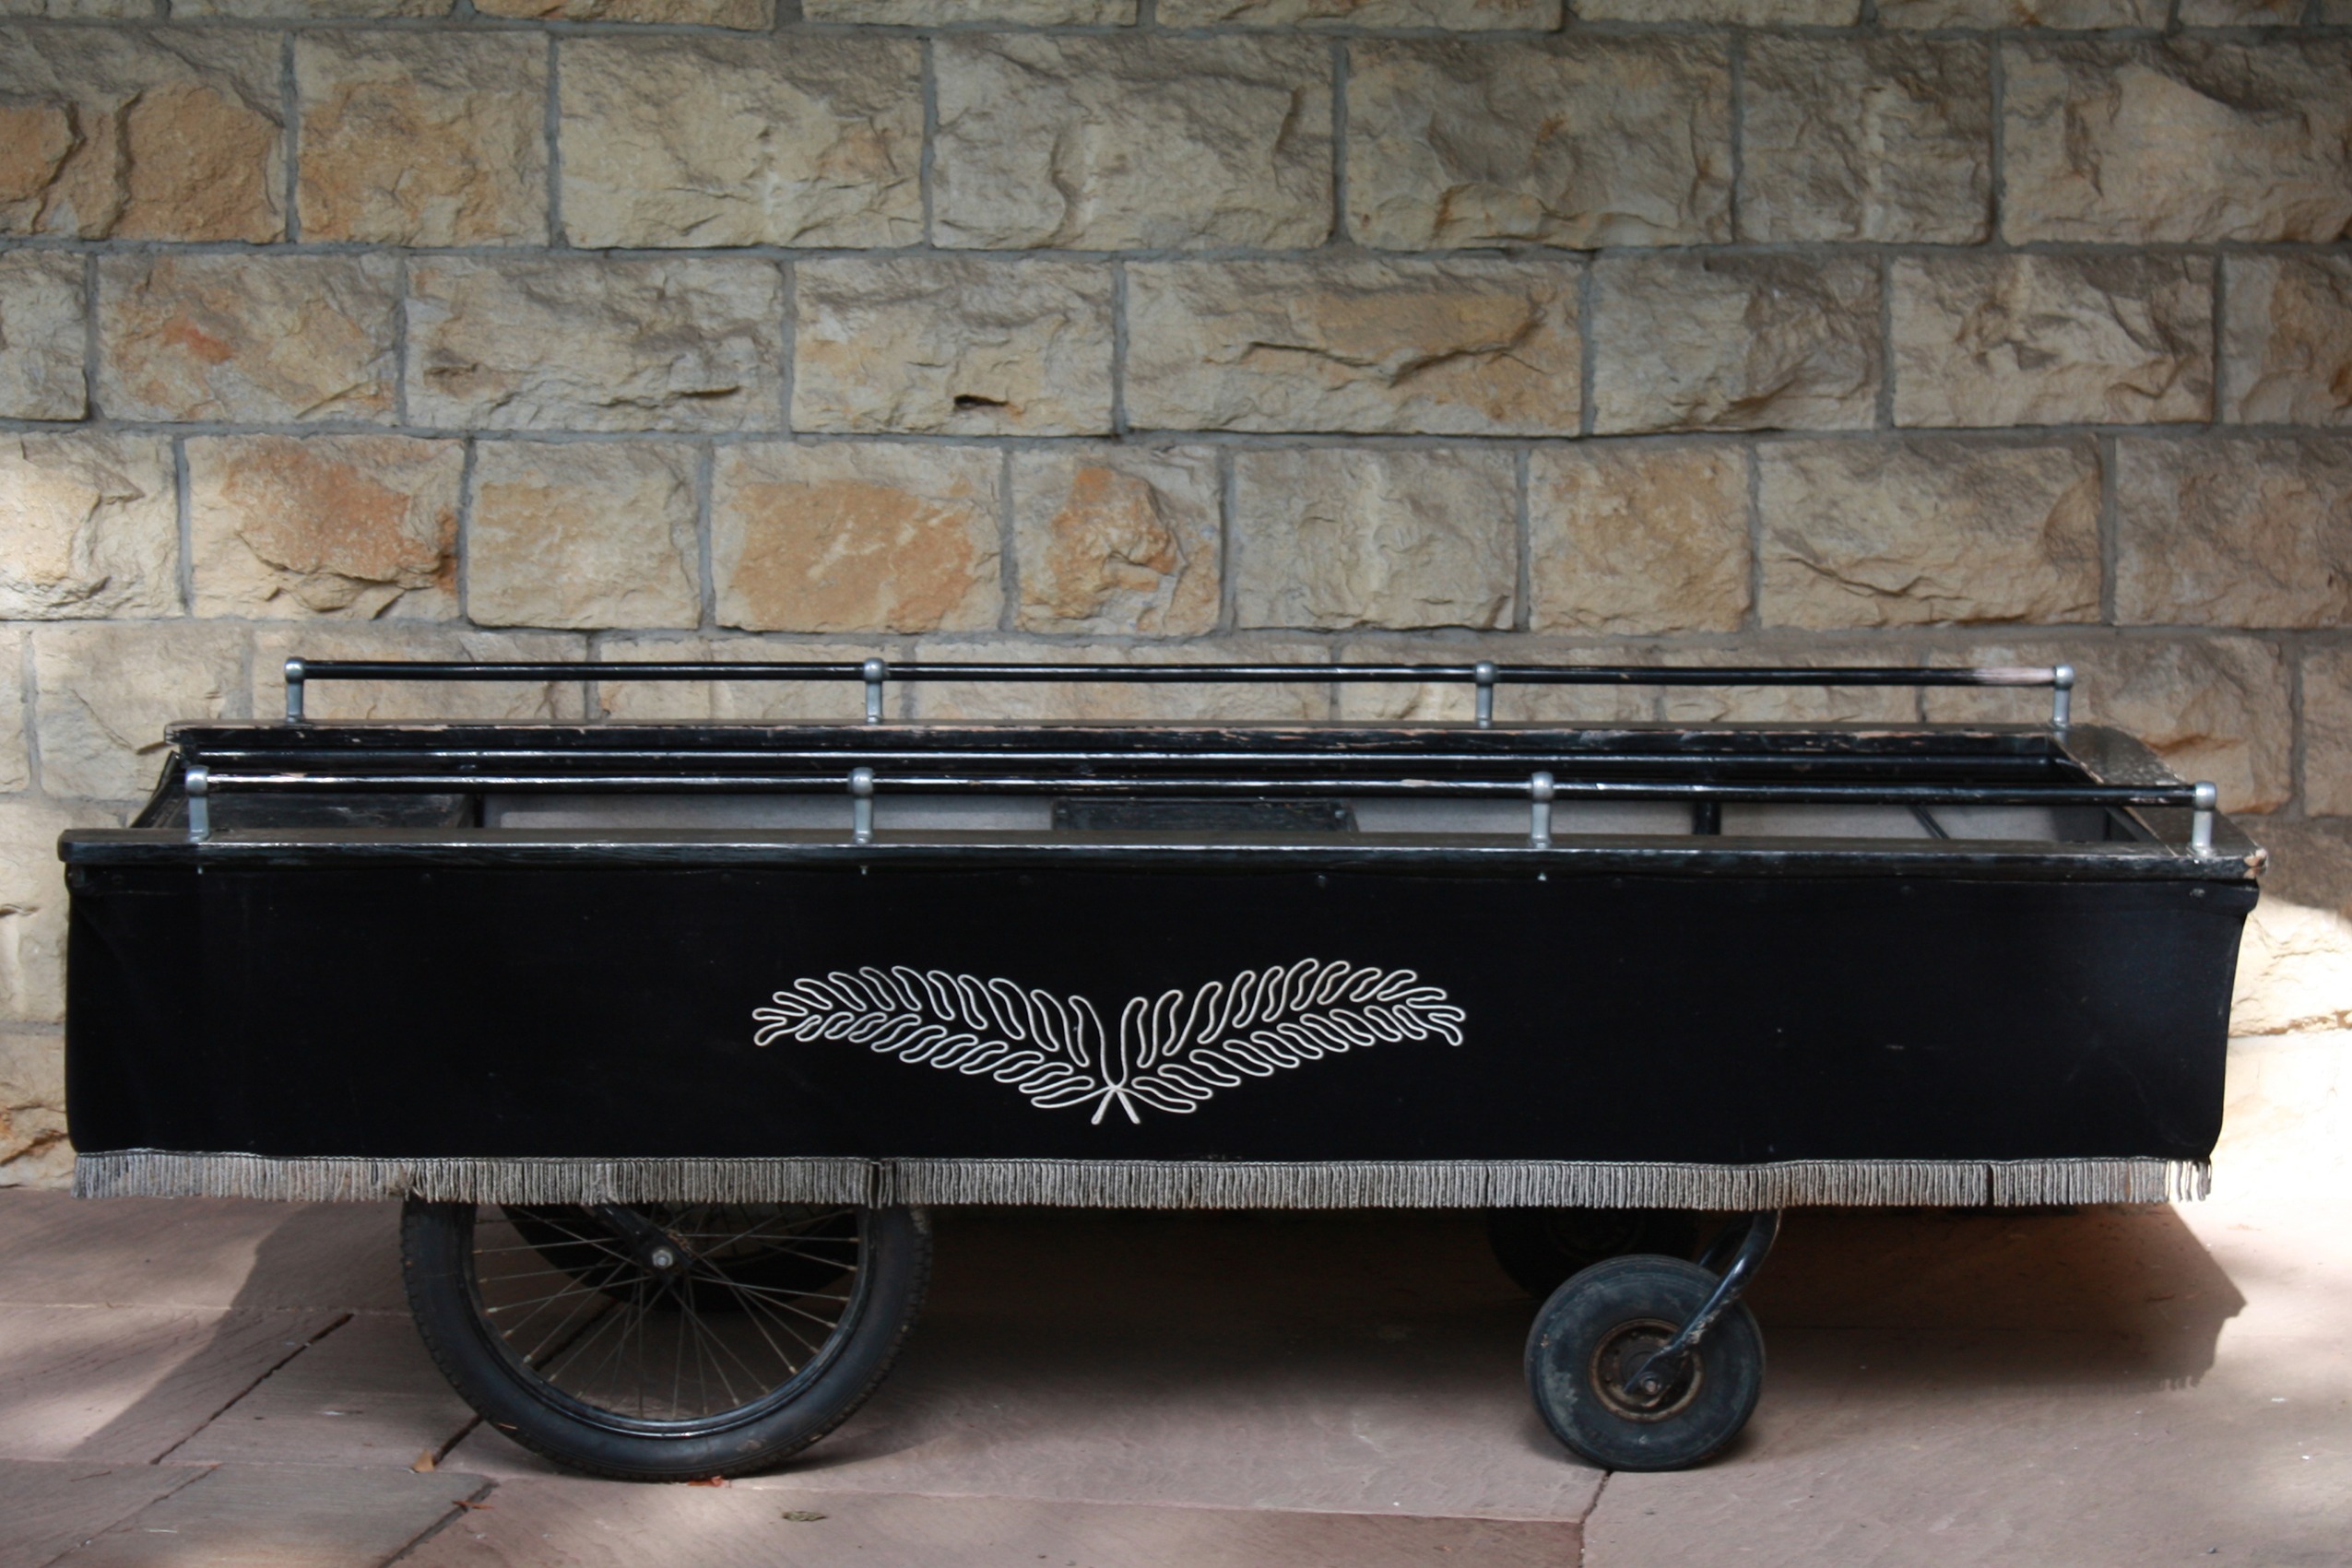
wing, cart, transport, vehicle, piano, frame, musical instrument, bumper, wheels, dare, mourning, funeral, resting place, coffin, hearse, stretcher, barbecue grill, string instrument, outdoor grill